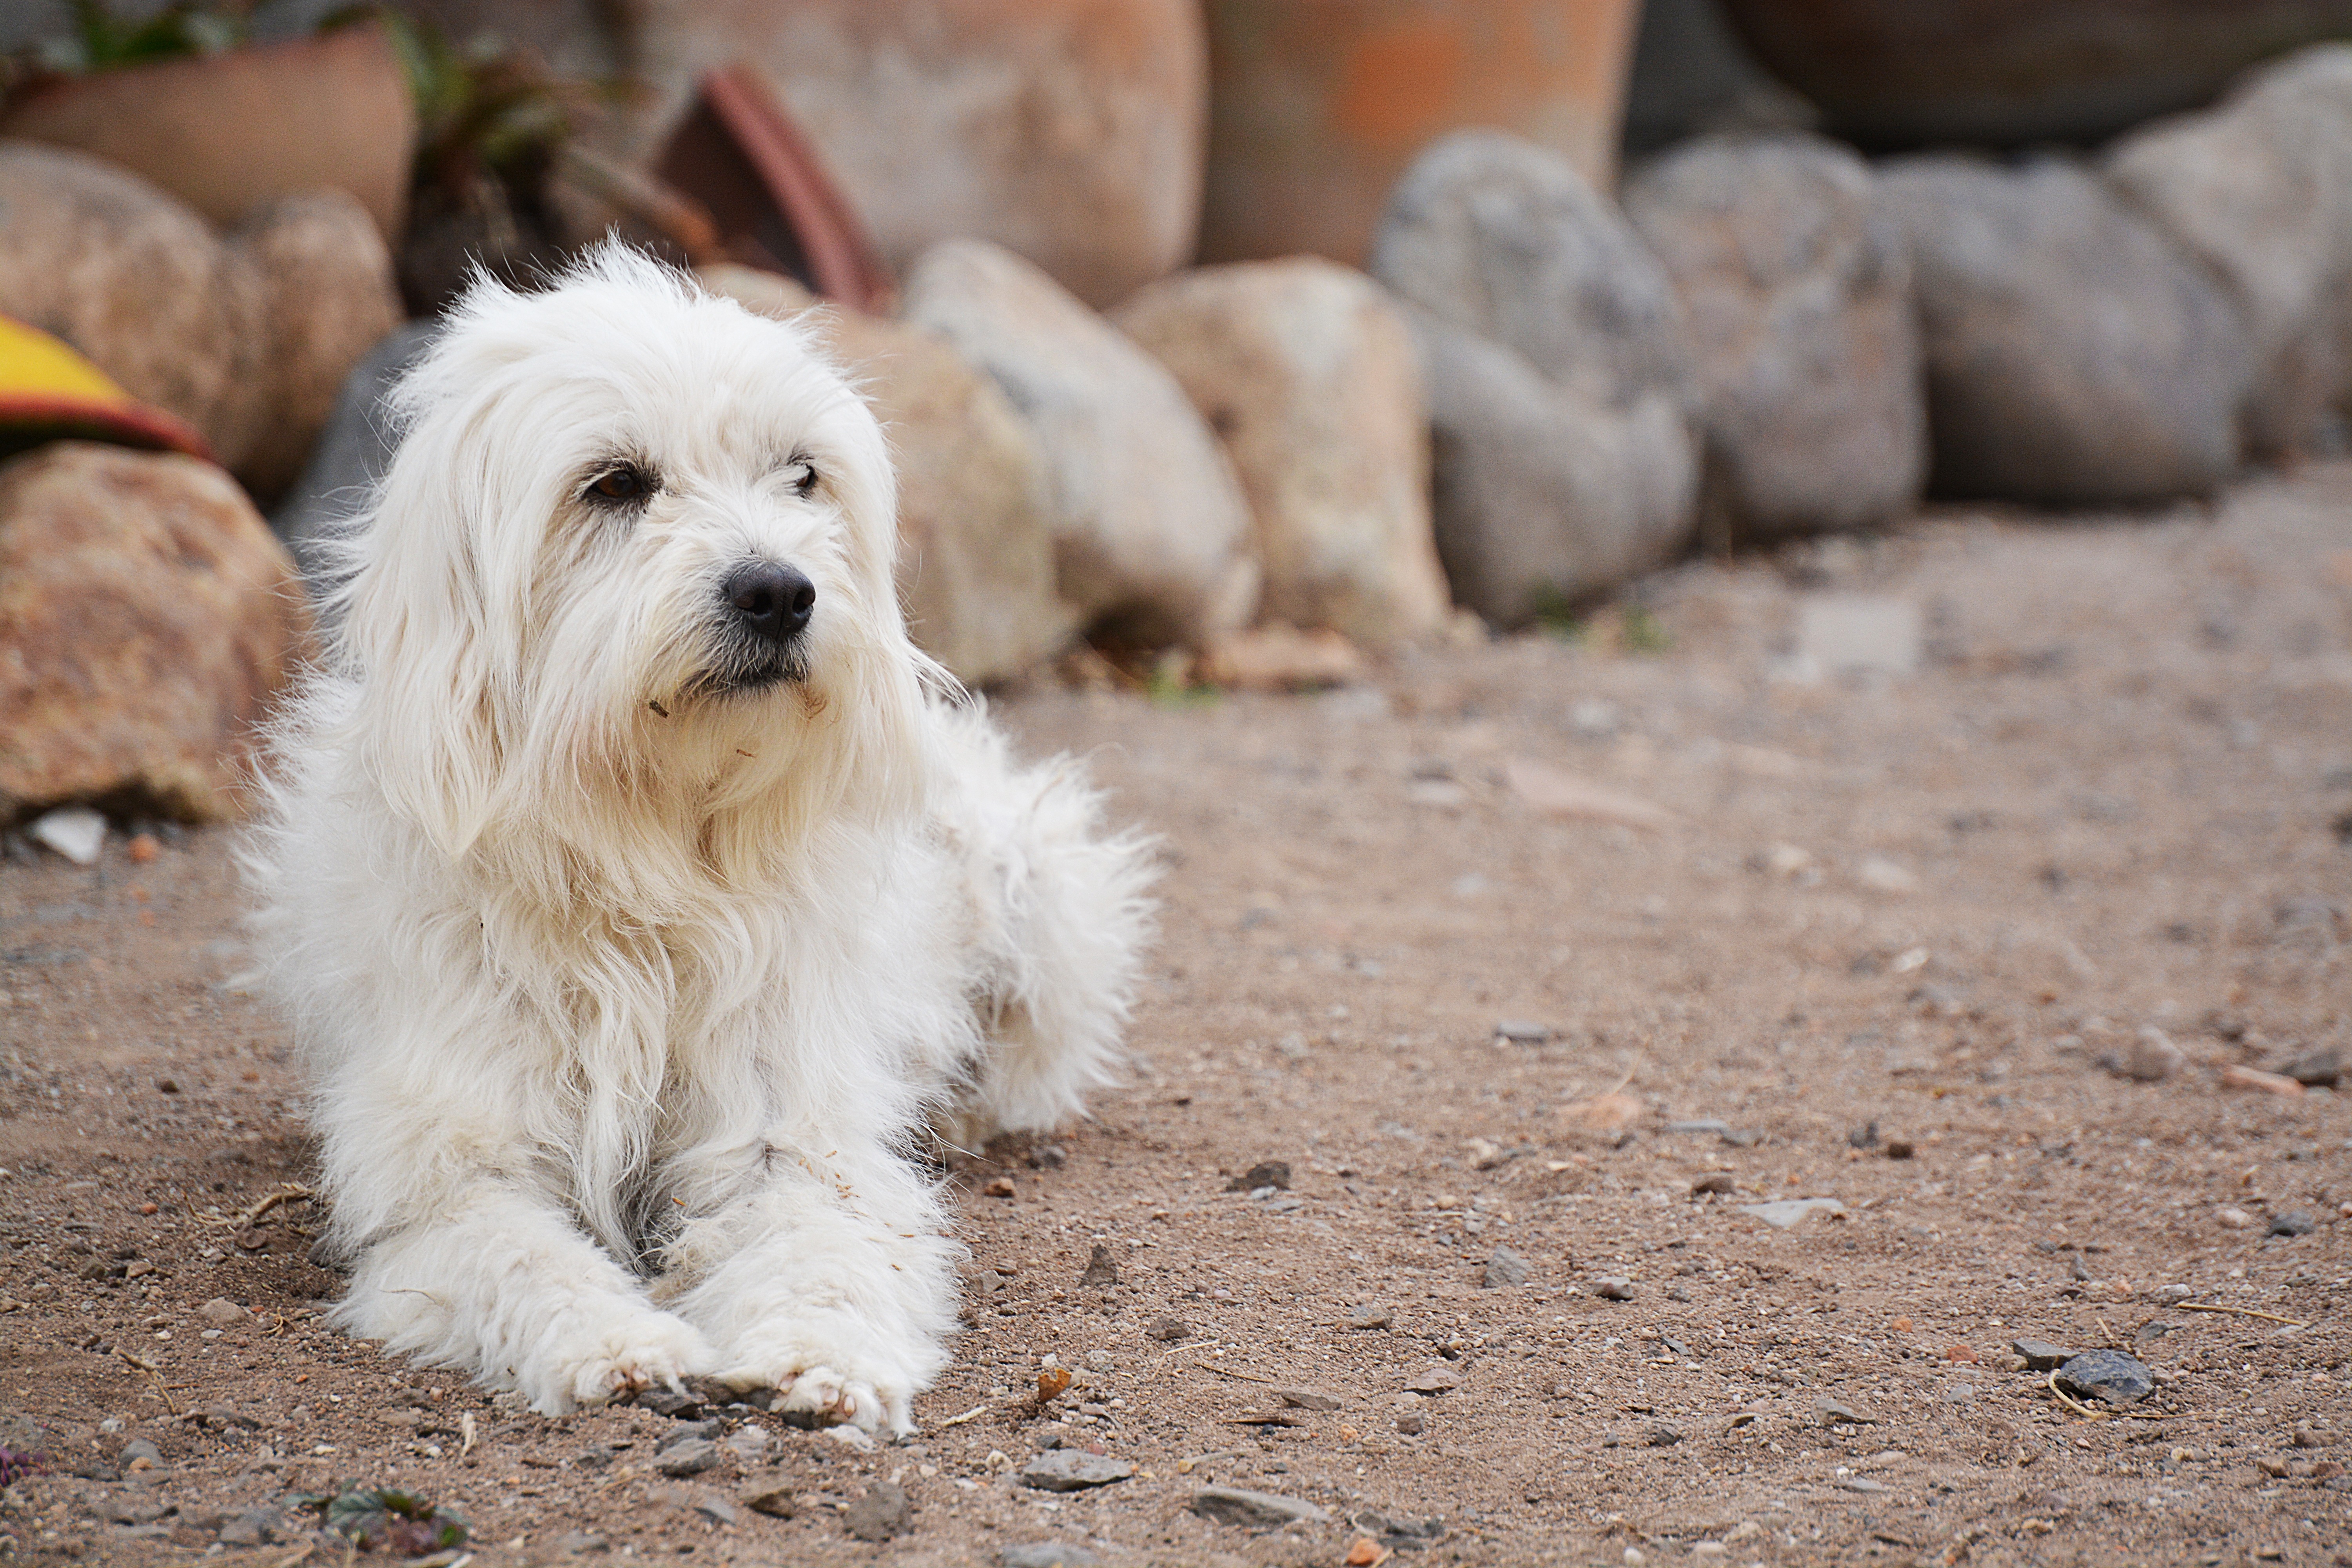
puppy, dog, animal, pet, mammal, rest, friend, vertebrate, dog breed, lhasa apso, maltese, bichon, bolognese, coton de tulear, havanese, dog like mammal, west highland white terrier, schnoodle, dandie dinmont terrier, glen of imaal terrier, dog crossbreeds, morkie